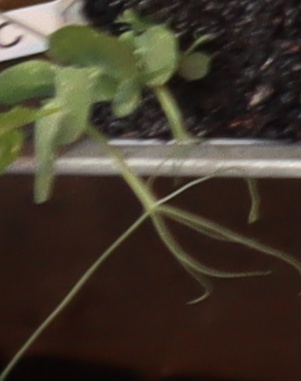
Label: Field Pea